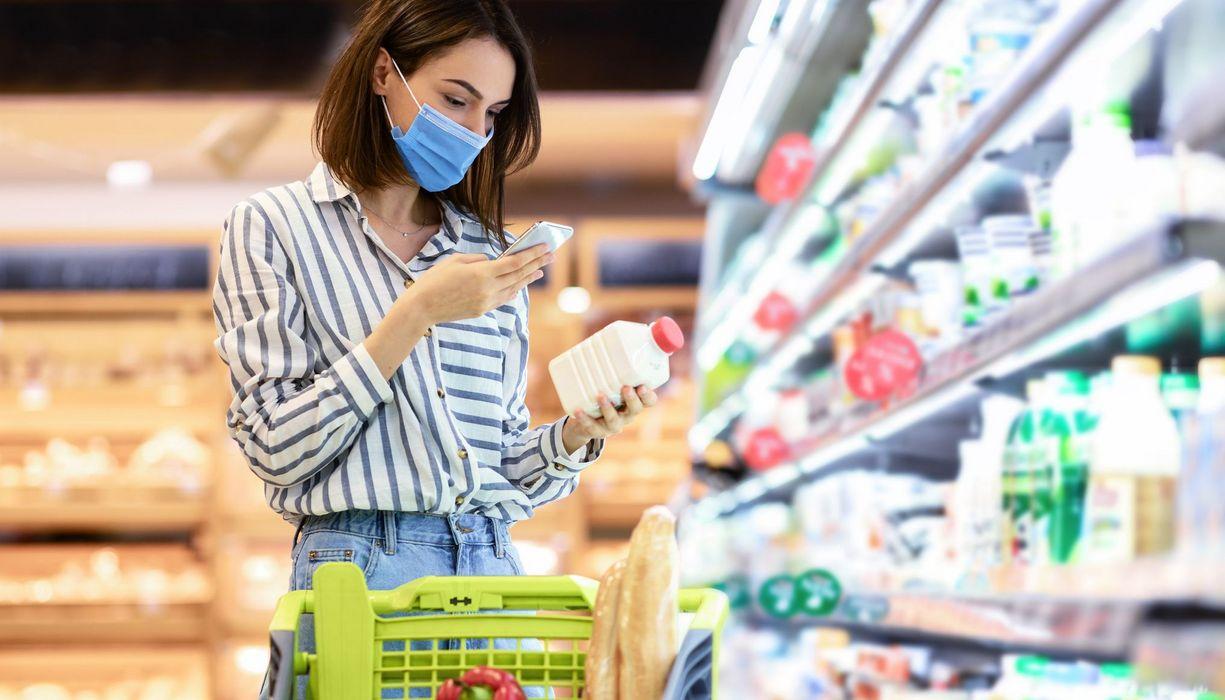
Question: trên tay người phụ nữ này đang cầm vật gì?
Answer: cầm một bình sữa